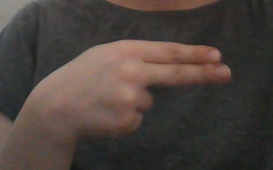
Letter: ain